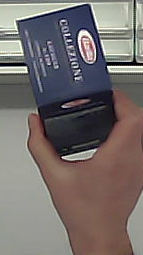
Product: barilla_lasagne